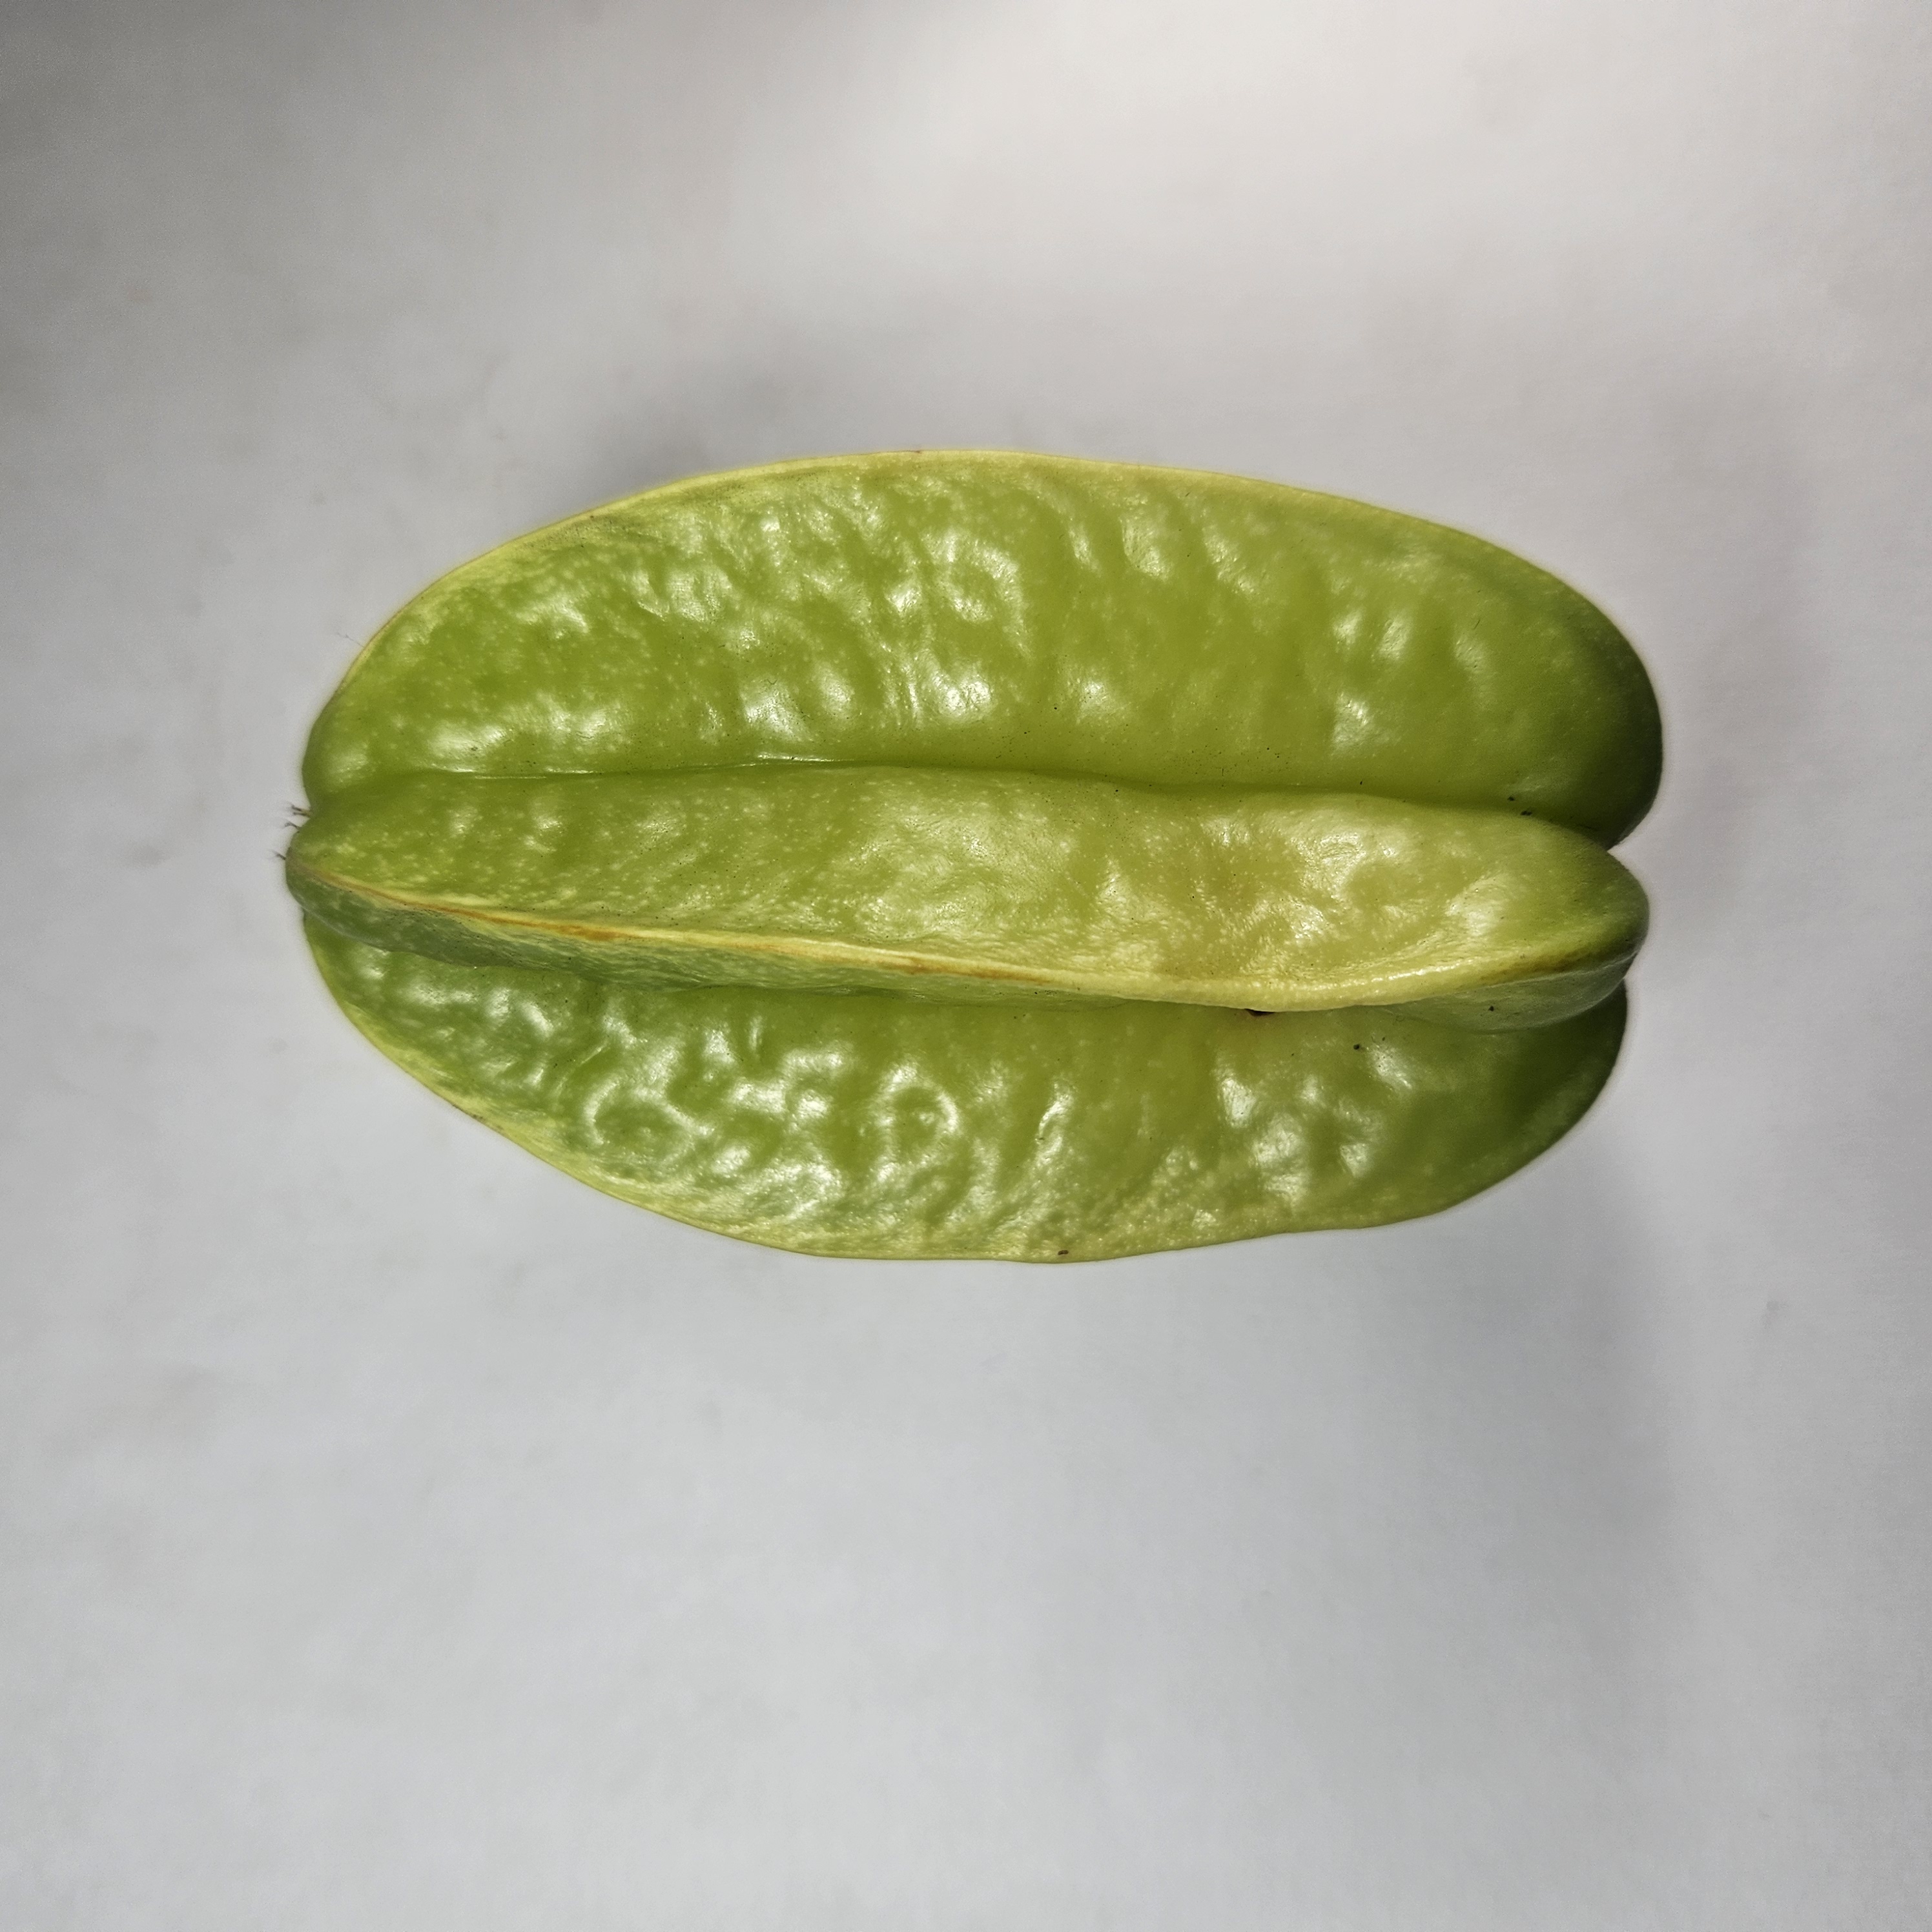
Label: Healthy Fruits